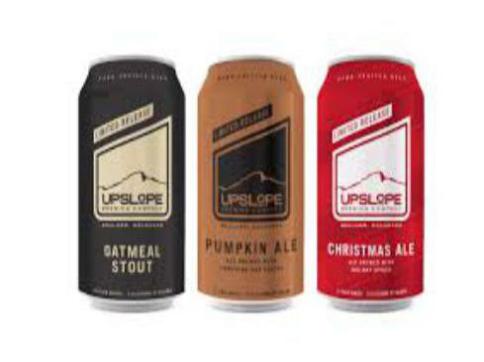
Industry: Food